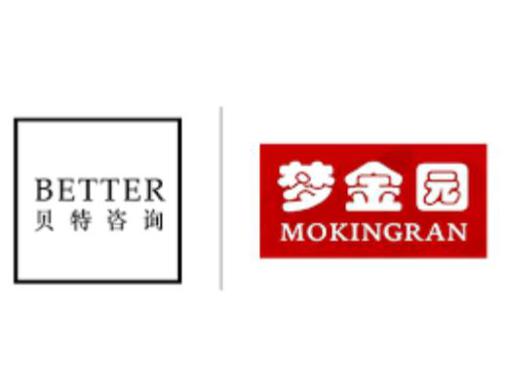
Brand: mokingran
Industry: Necessities